Up to eleven

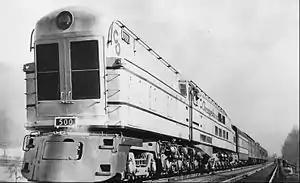
C&O's  500 first went "up to 11" in 1947.

The use of 11 as a maximum pre-dates "This Is Spinal Tap" by almost 40 years. In 1947, the Baldwin Locomotive Works and the Chesapeake and Ohio Railway introduced the Chesapeake and Ohio class M-1 steam turbine locomotive. The locomotive's throttle included eleven settings, ranging from one (idling) to eleven (full speed). The locomotive's cruising speed was , at which point the throttle was on "seven". During a trial run with a reporter from "Popular Mechanics" aboard, a C&O engineer expressed his dissatisfaction with a local speed limit of , noting that he would "Sure like to be able to pull it back to eleven!"